Eirik Winter

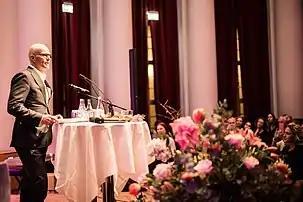
Eirik Winter at the `Female Economist of the Year´ ceremony

Eirik Winter is an international banker of Swedish-Finnish origin.